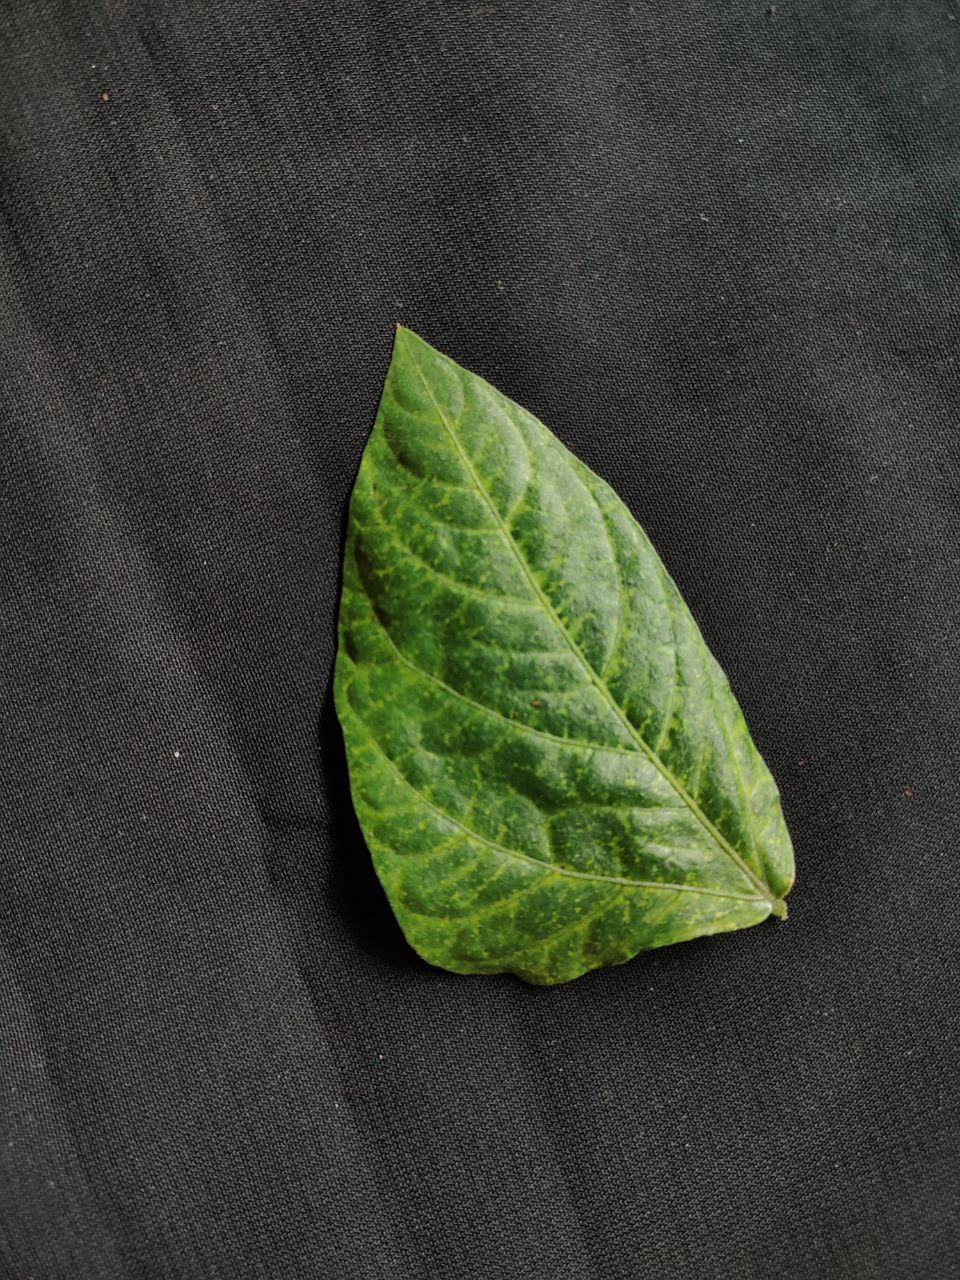
Crop: cowpea
Leaf condition: Mosaic Virus